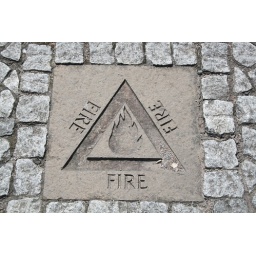
On the pavement beside the monument (3 of 4)